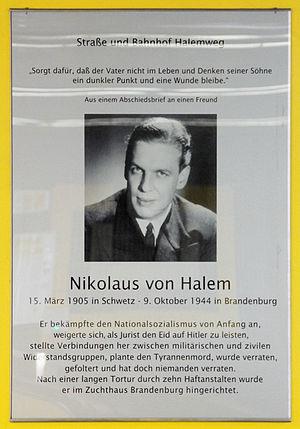
Halemweg est une station souterraine de la ligne 7 du métro de Berlin. Elle est située à l'ouest du centre ville de Berlin, sous la voie Halemweg dans le quartier Charlottenbourg-Nord et l'arrondissement de Charlottenbourg-Wilmersdorf.